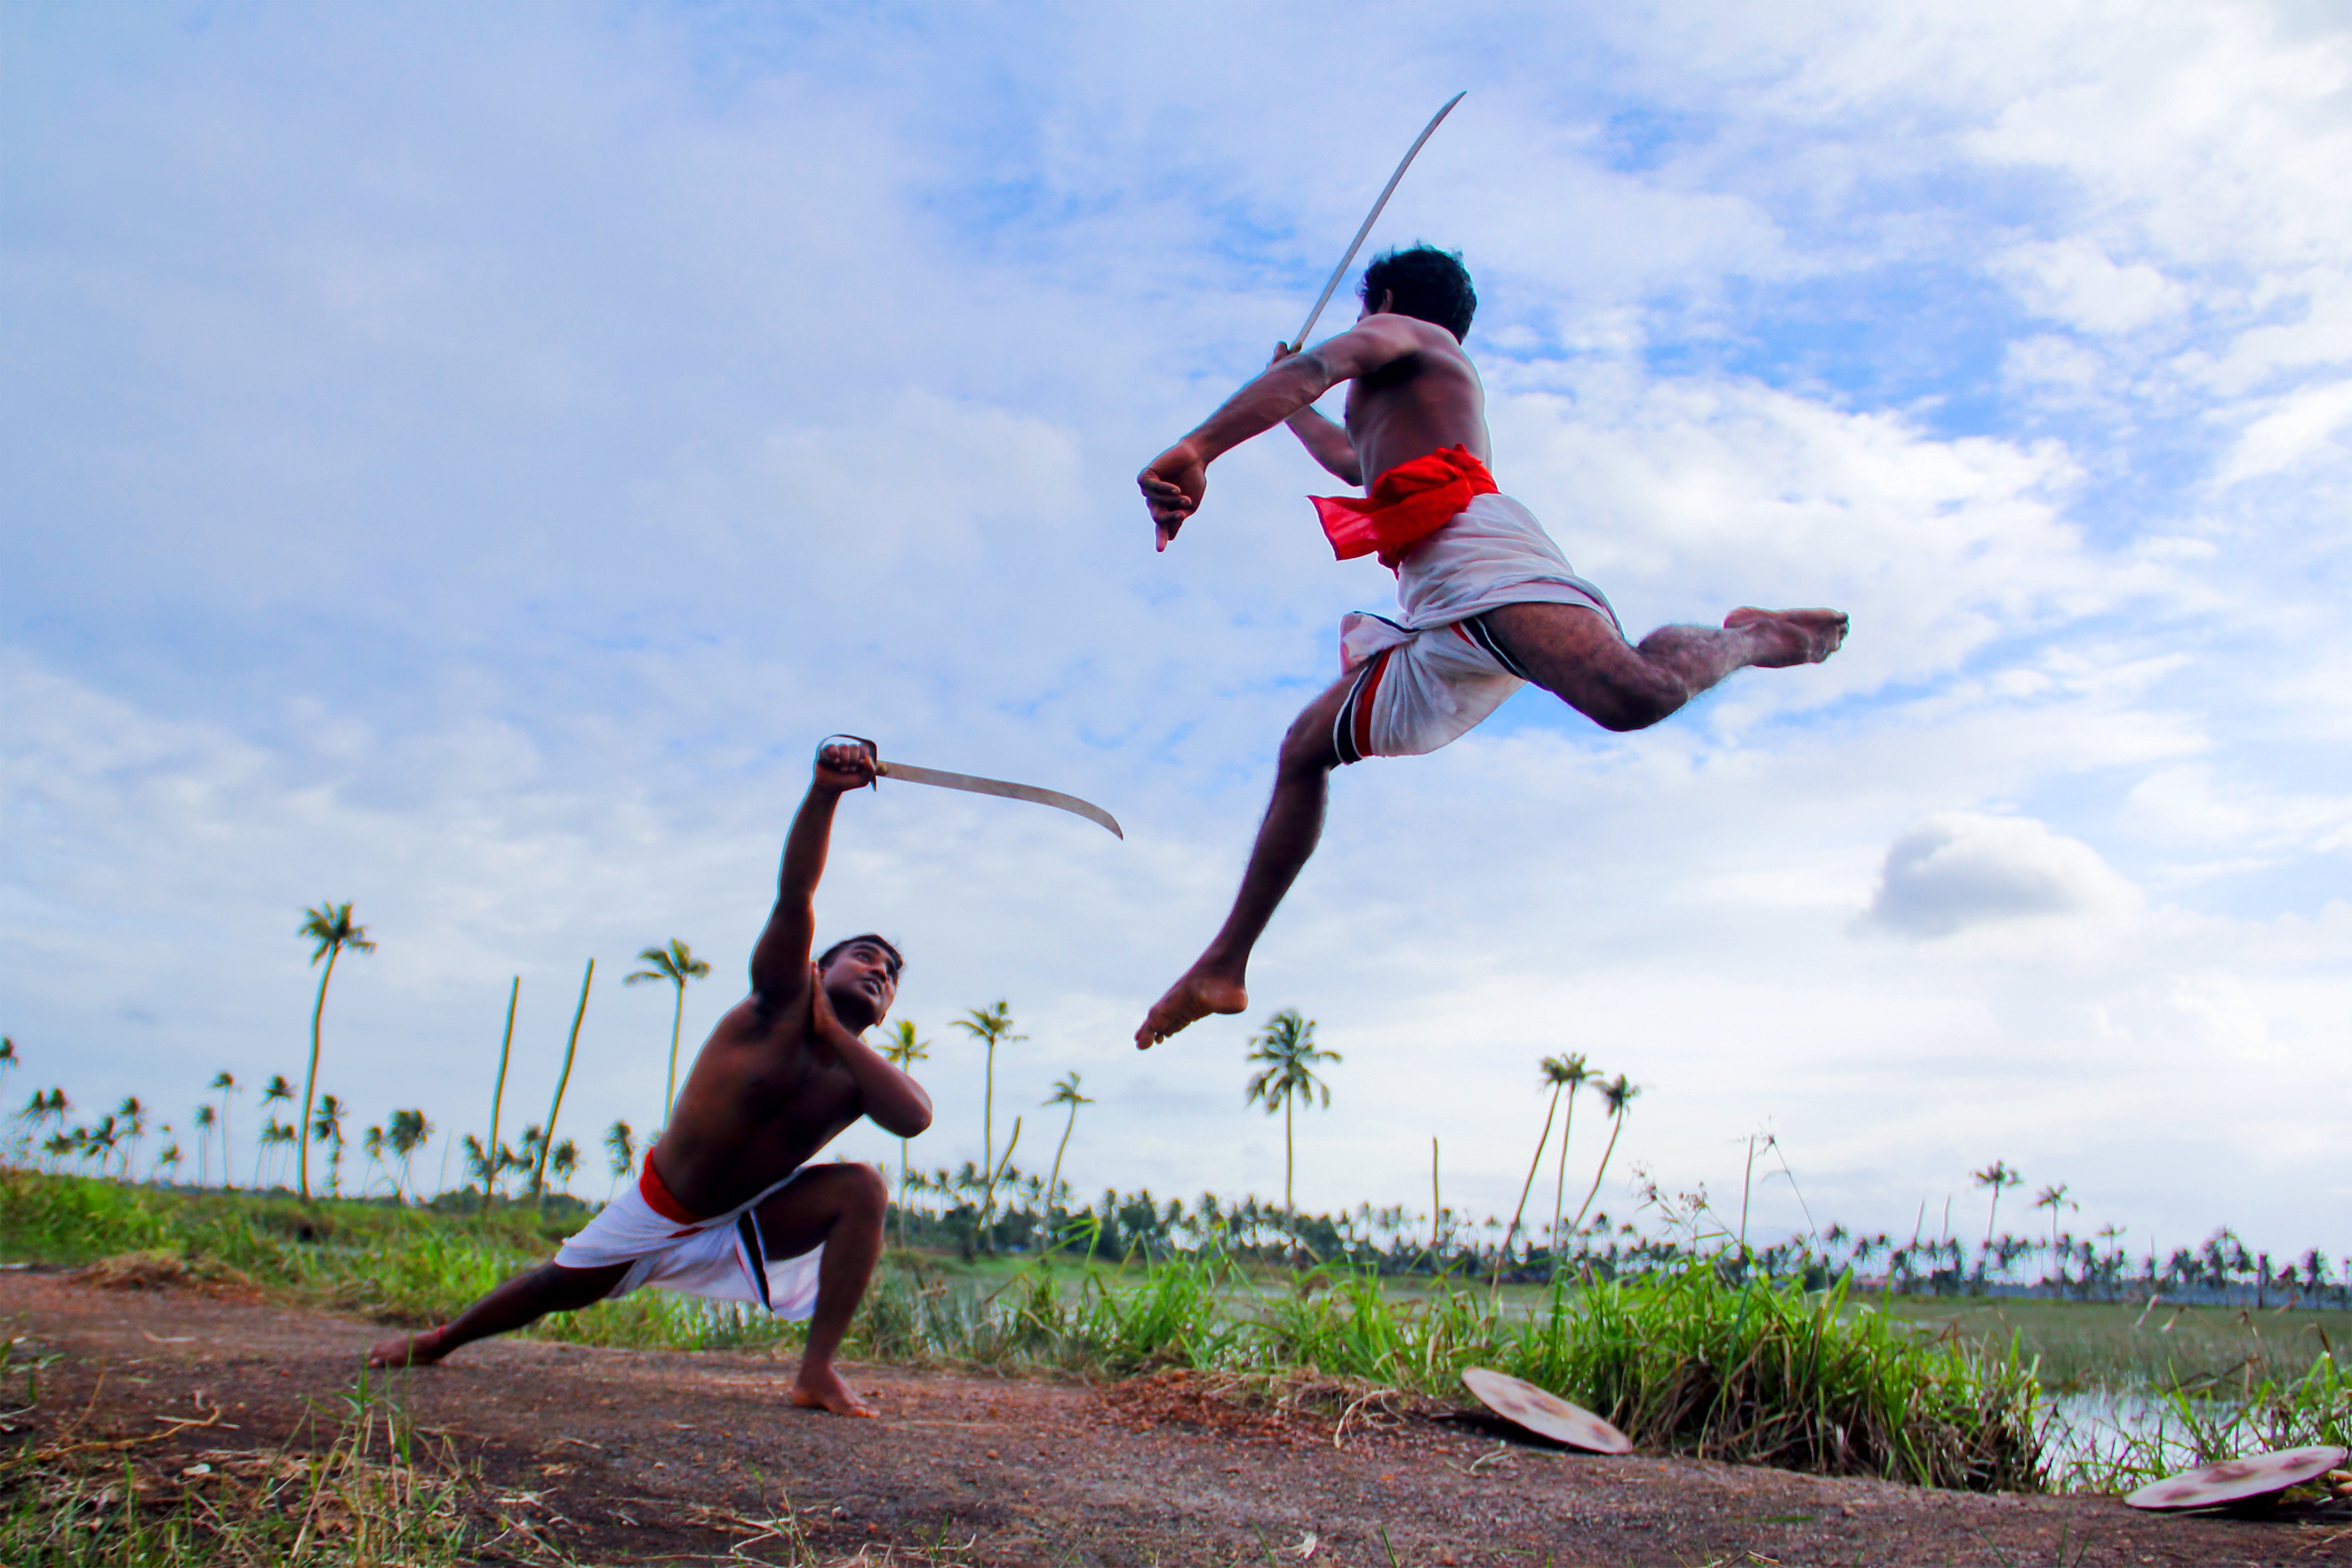
people, sport, jumping, extreme sport, sports, india, martial art, physical exercise, kalaripayattu, swords, human action, physical fitness